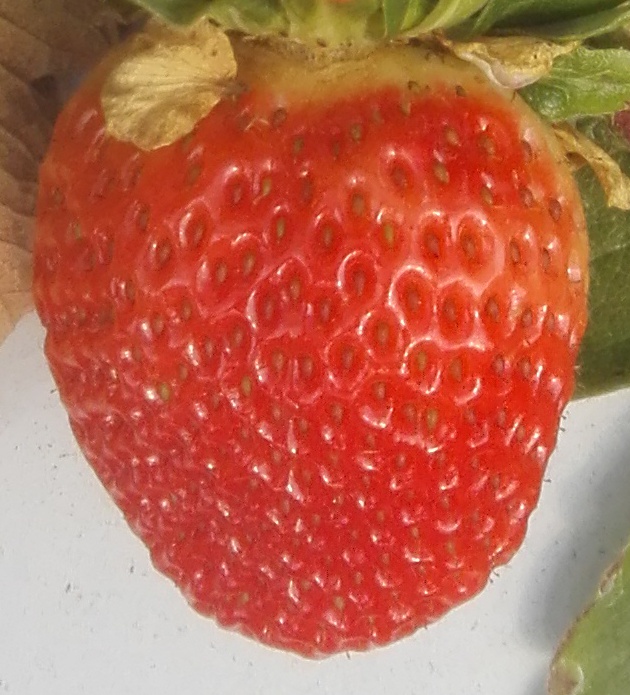
Label: Strawberry